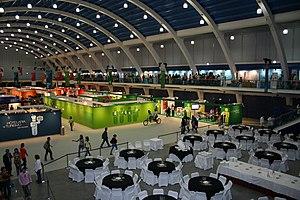
La Foire Internationale de Lisbonne, acronyme de FIL, est située dans le Parque das Nações, à Lisbonne au Portugal. C'est l'espace où se tiennent certaines des plus grandes foires du pays. FIL a été un tremplin pour le Portugal dans l'organisation et la réalisation de véritables événements internationaux comme la Lisboa Games Week, le Lisboa Design Show ou le Web Summit.